Unconformity

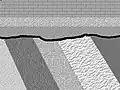
Angular unconformity

A nonconformity exists between sedimentary rocks and metamorphic or igneous rocks when the sedimentary rock lies above and was deposited on the pre-existing and eroded metamorphic or igneous rock. Namely, if the rock below the break is igneous or has lost its bedding due to metamorphism, then the plane of juncture is a nonconformity.